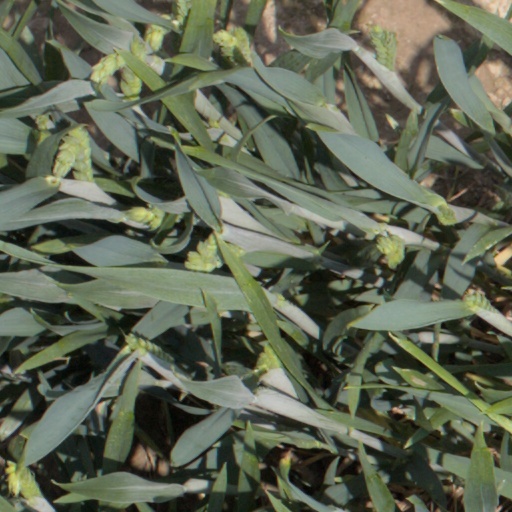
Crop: wheat